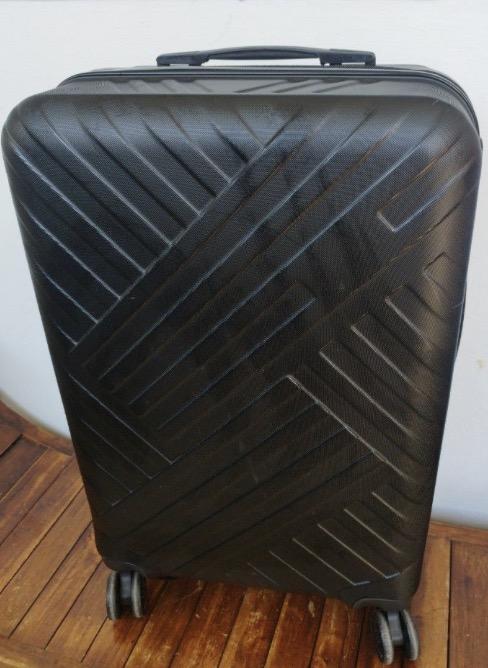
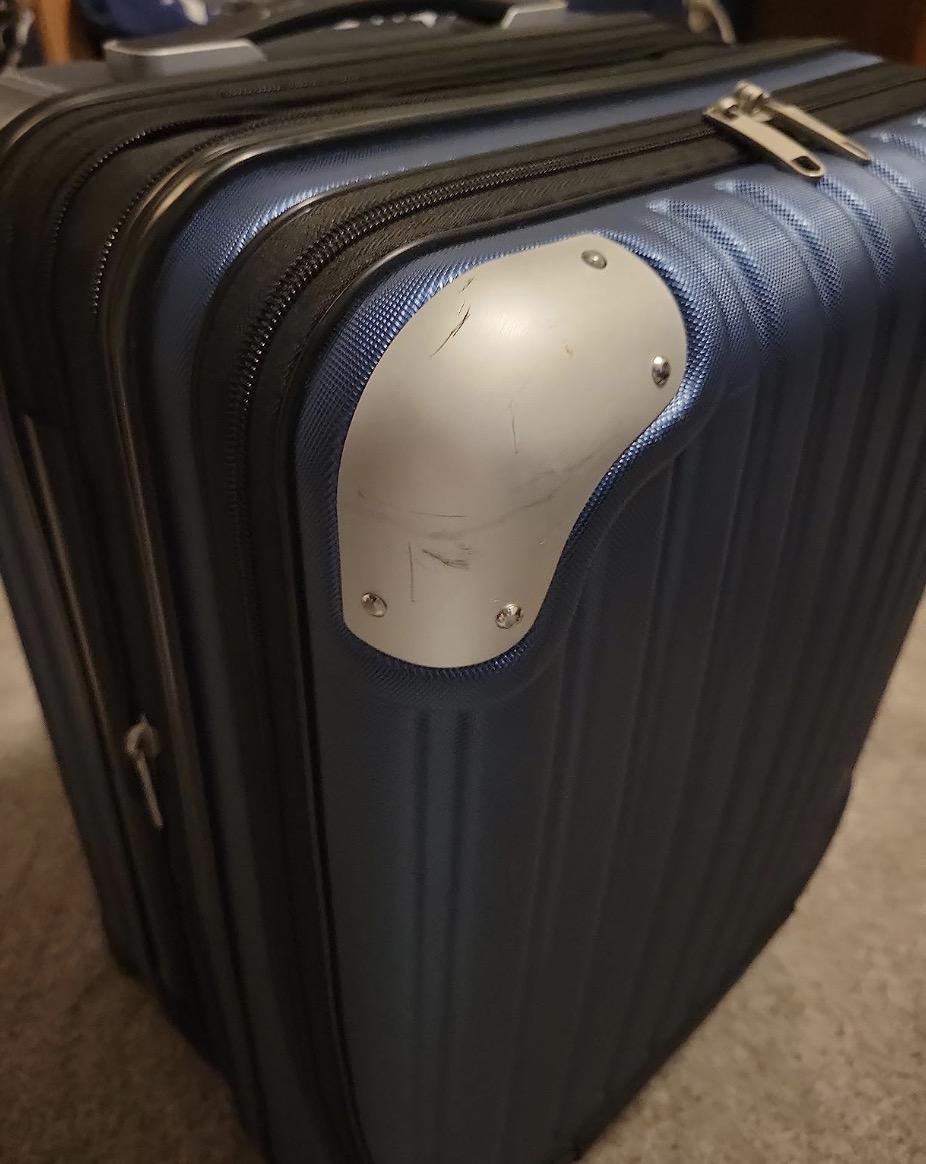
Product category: items_tea
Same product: no